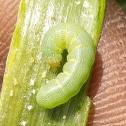
Crop: Onion
Condition: caterpillar-p